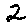
Label: 2